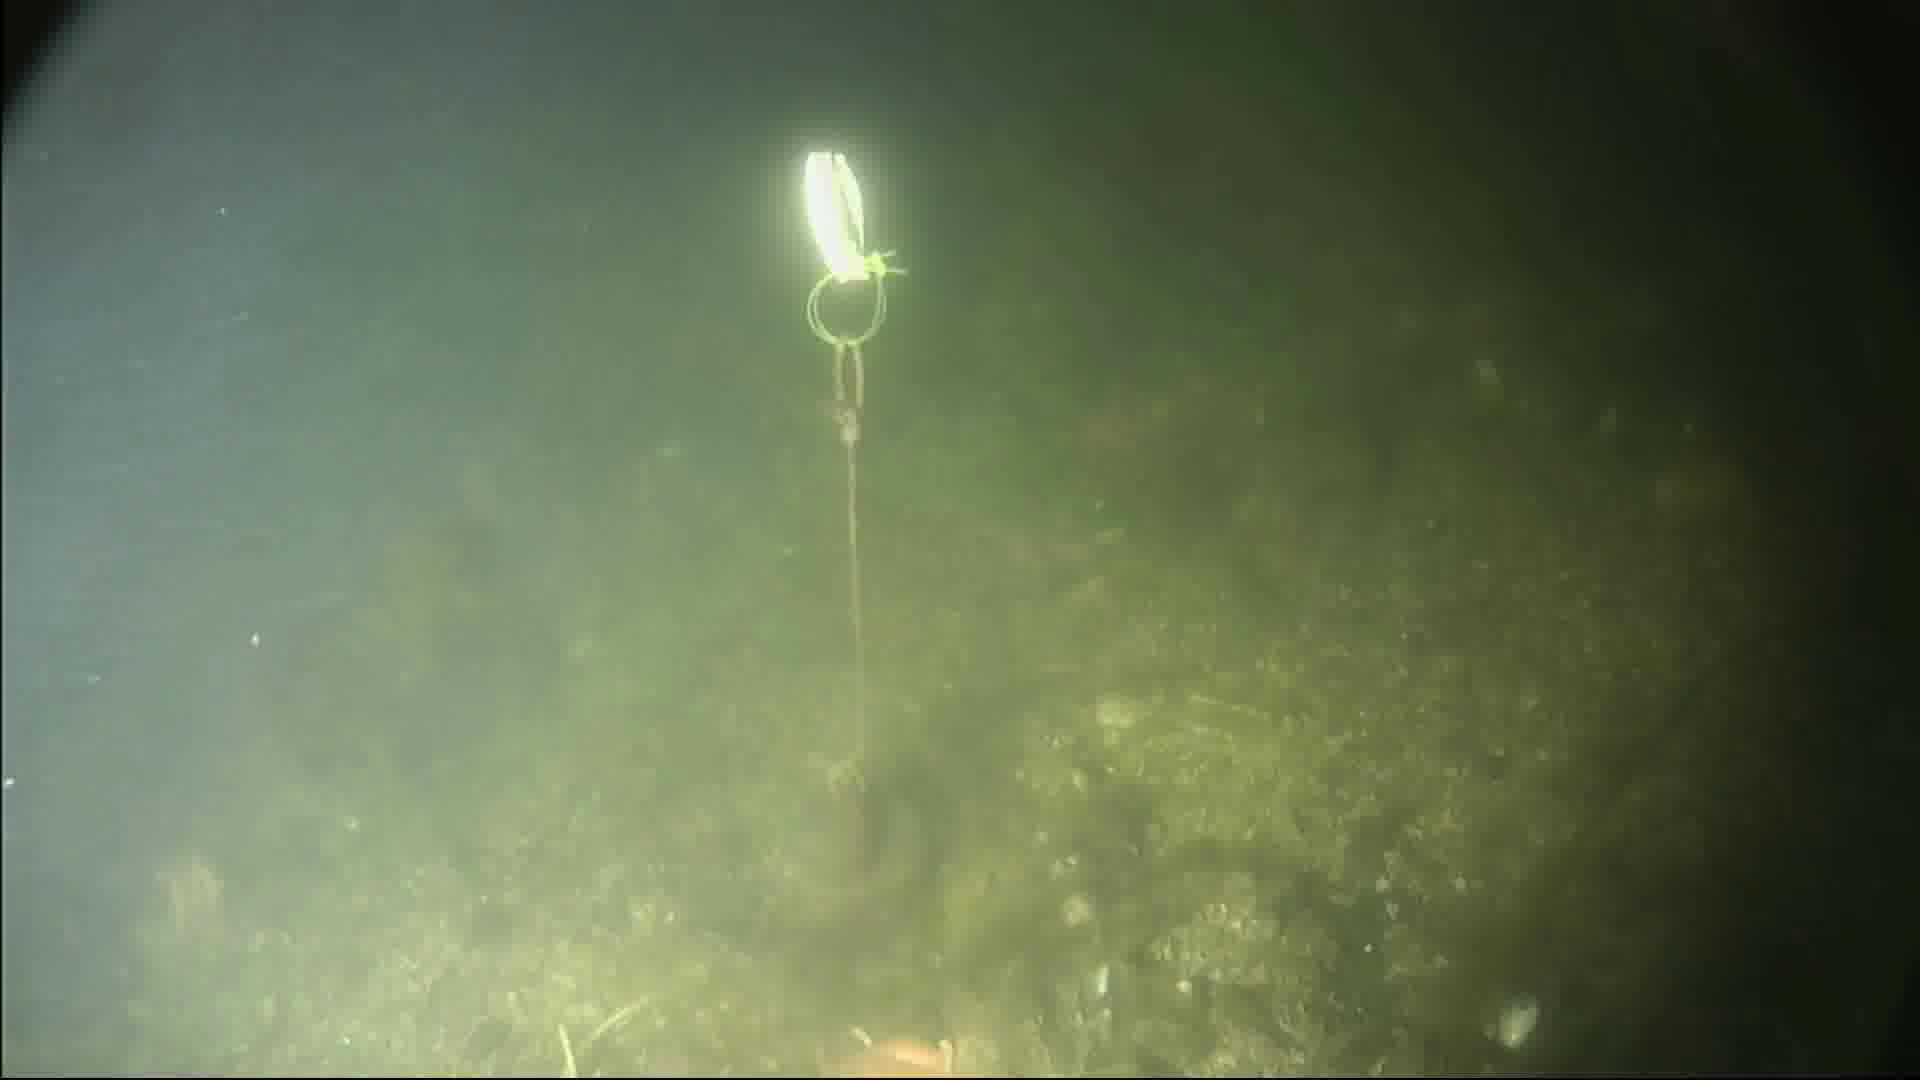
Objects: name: starfish